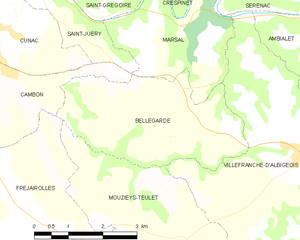
Carte des communes françaises Bellegarde